Crematogaster peringueyi

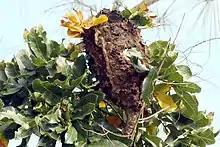
Carton nestKwa-Zulu Natal, South Africa

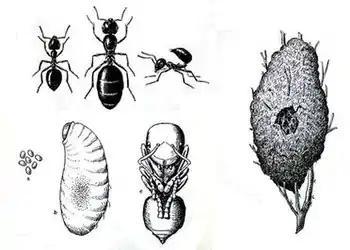

Crematogaster peringueyi is a southern African arboreal species of ant. They are commonly known as the black cocktail ant or swartwipgatmier (Afrikaans) for their colour and habit of arching their abdomens when alarmed.